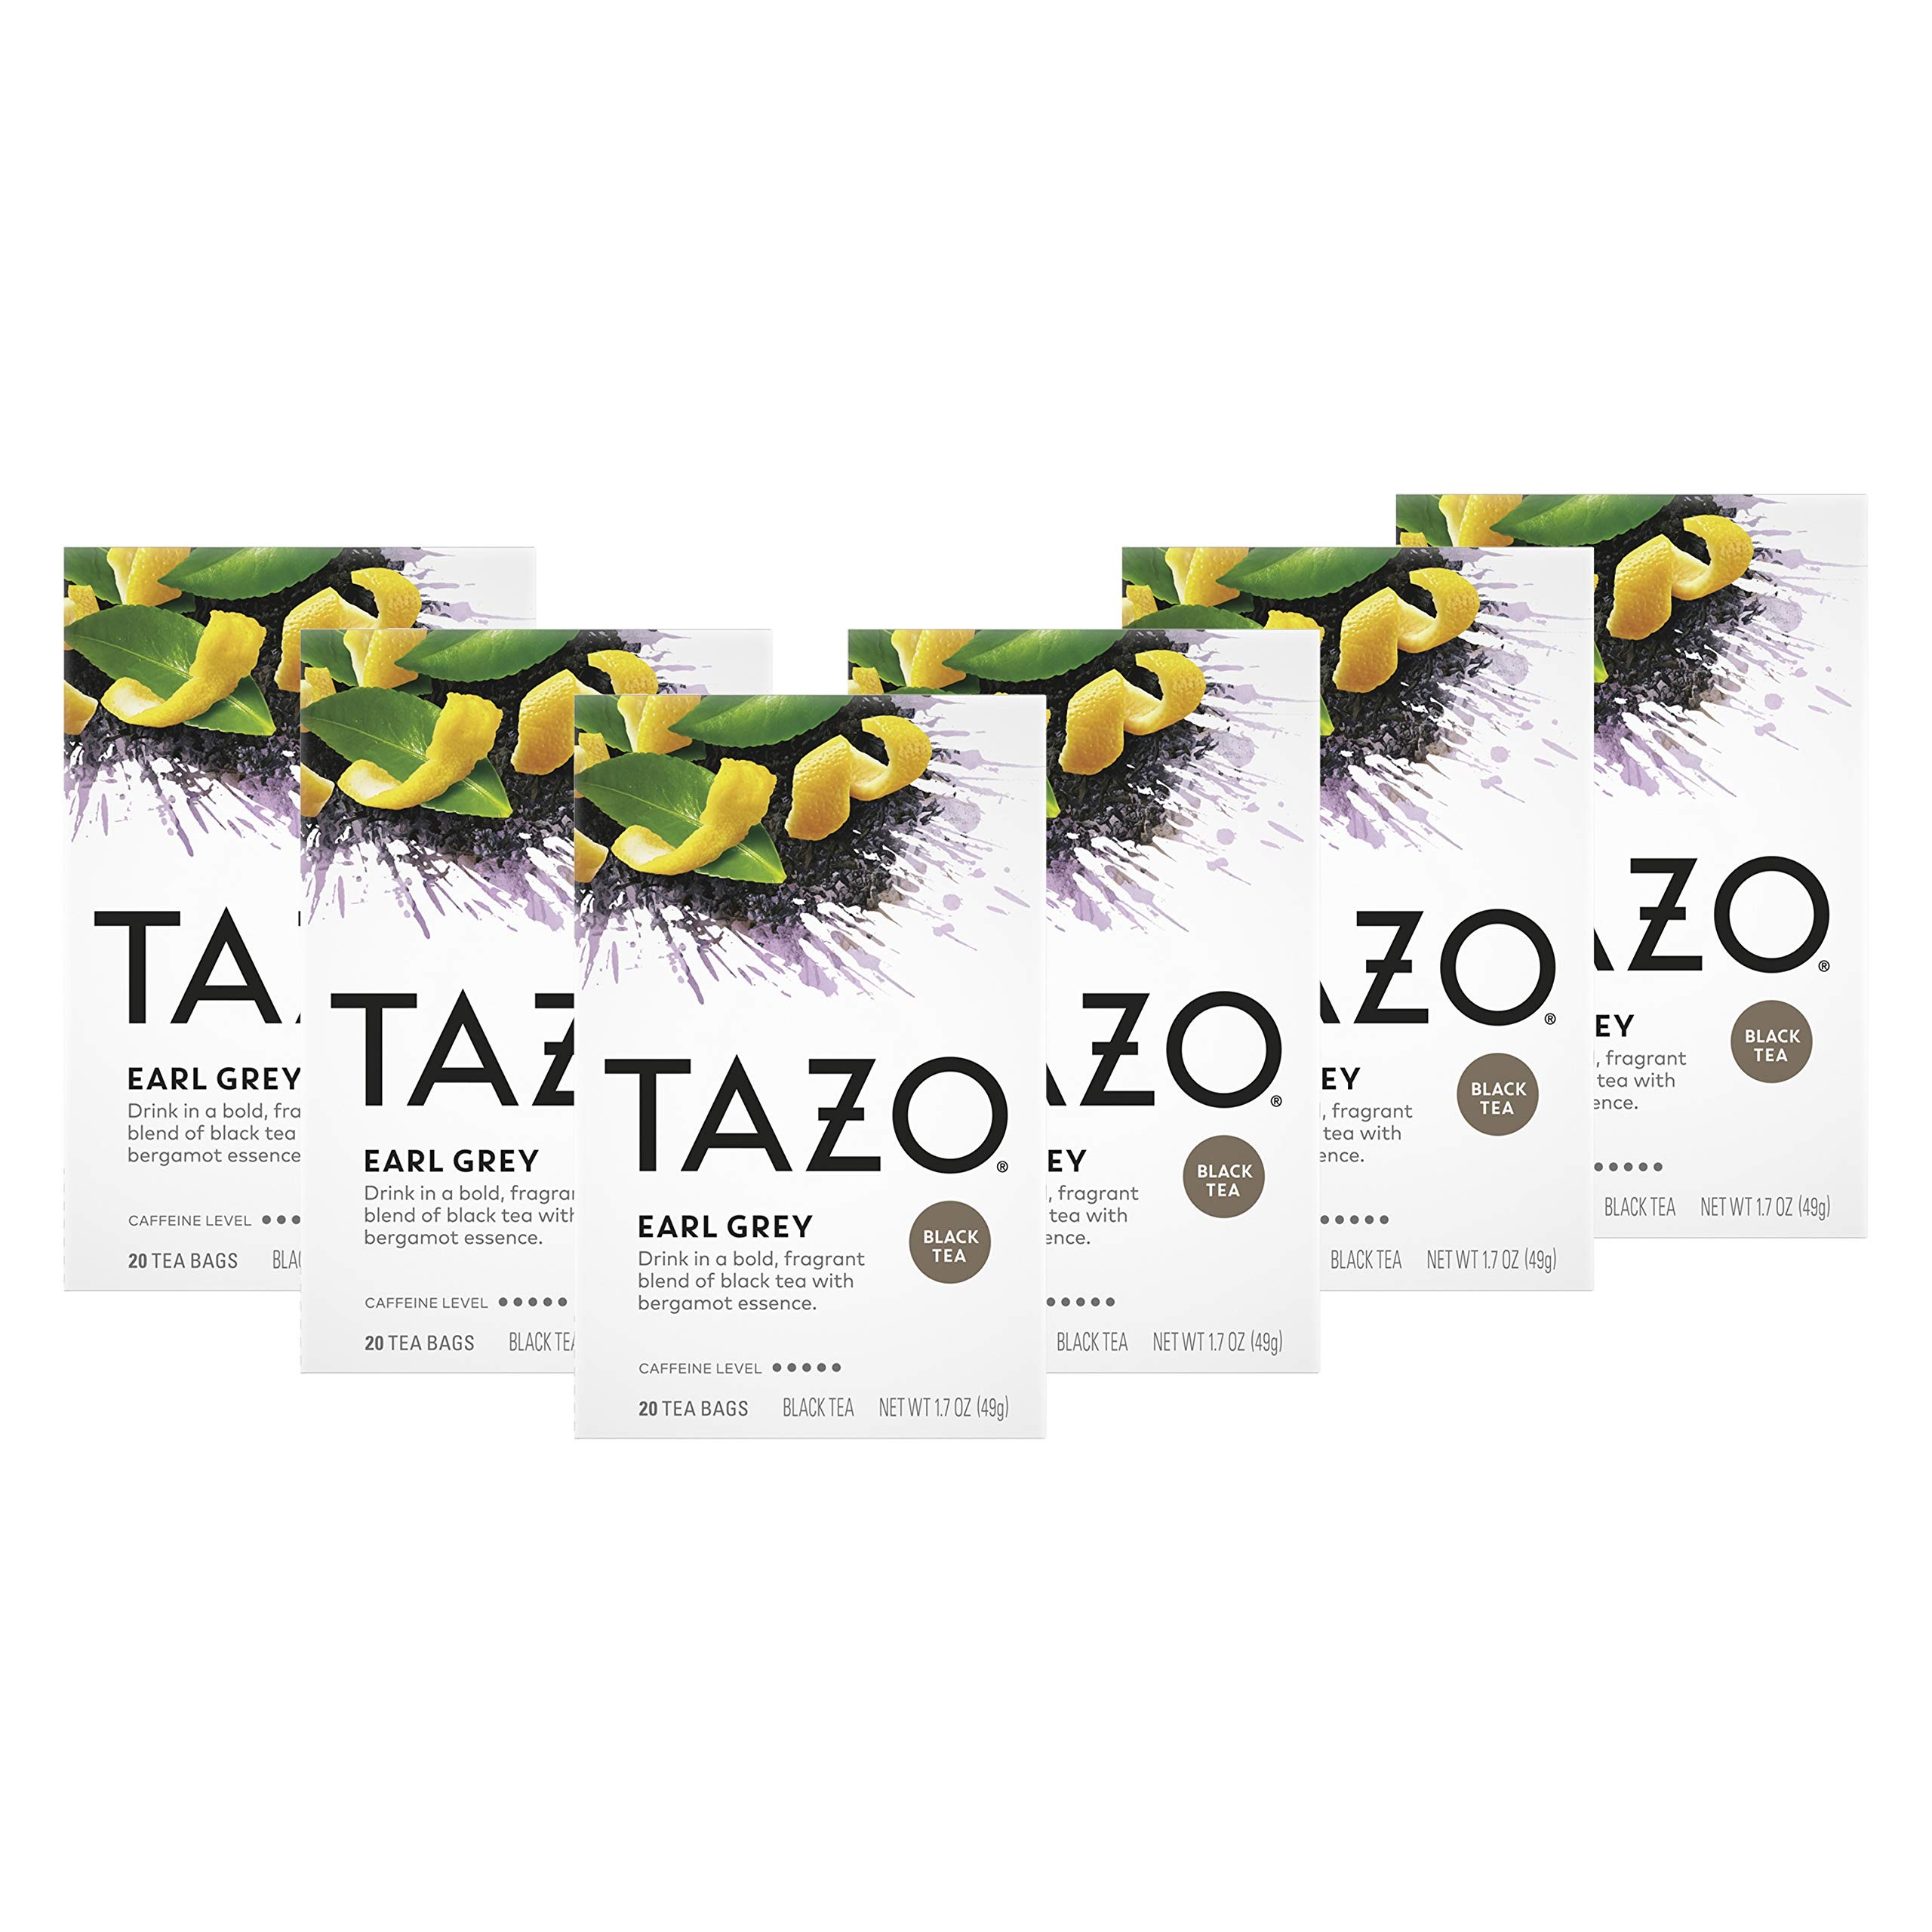
Item Name: TAZO Tea Bags, Earl Grey, High Caffeine and Bold Flavor, 20 Tea Bags (Pack of 6)
Bullet Point 1: TAZO Earl Grey Tea, Earl Grey Tea
Bullet Point 2: Earl Grey Tea, TAZO
Bullet Point 3: Tea Earl Grey Tea tazo
Bullet Point 4: TAZO Tea, Earl Grey
Bullet Point 5: Earl Grey tazo earl grey
Value: 120.0
Unit: Count

Price: 5.49